Dolores Prida

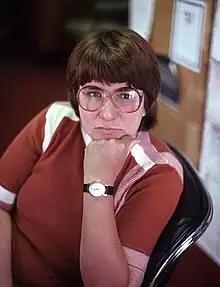
Prida in her office at "Nuestro" magazine in 1977.

Dolores Prida (September 5, 1943 – January 20, 2013) was a Cuban-American columnist and playwright. Catherine E. Shoichet of "CNN" said that she was a "Latina Dear Abby".